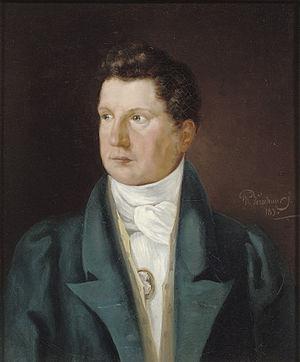
Wouterus Verschuur est un peintre paysagiste, portraitiste et animalier hollandais.